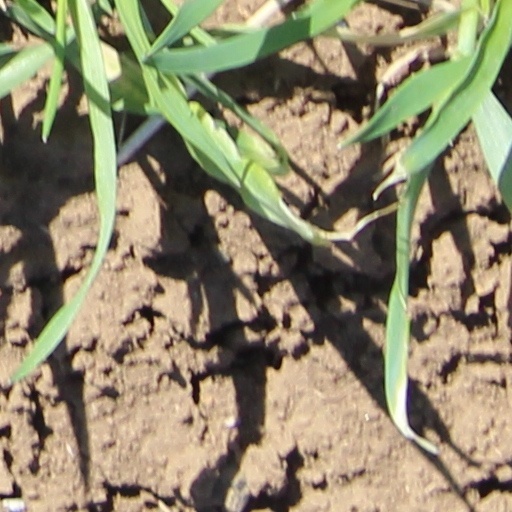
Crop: wheat